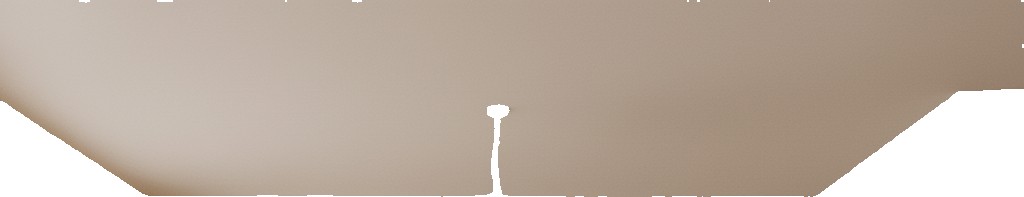
Surface category: ceiling